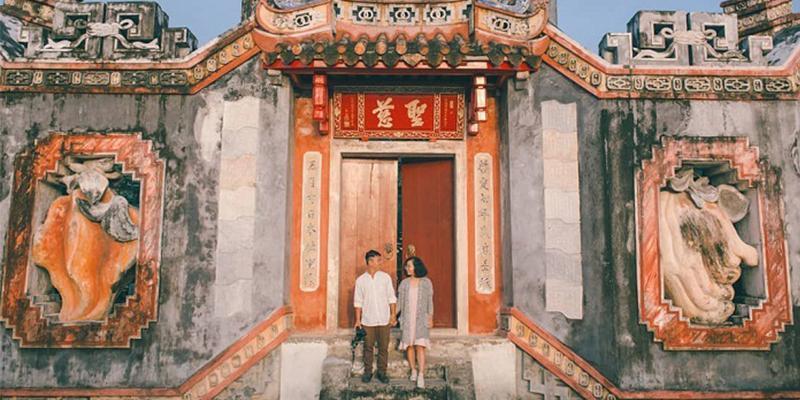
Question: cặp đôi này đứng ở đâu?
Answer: cặp đôi này đang đứng trên bậc thềm trước cổng đình